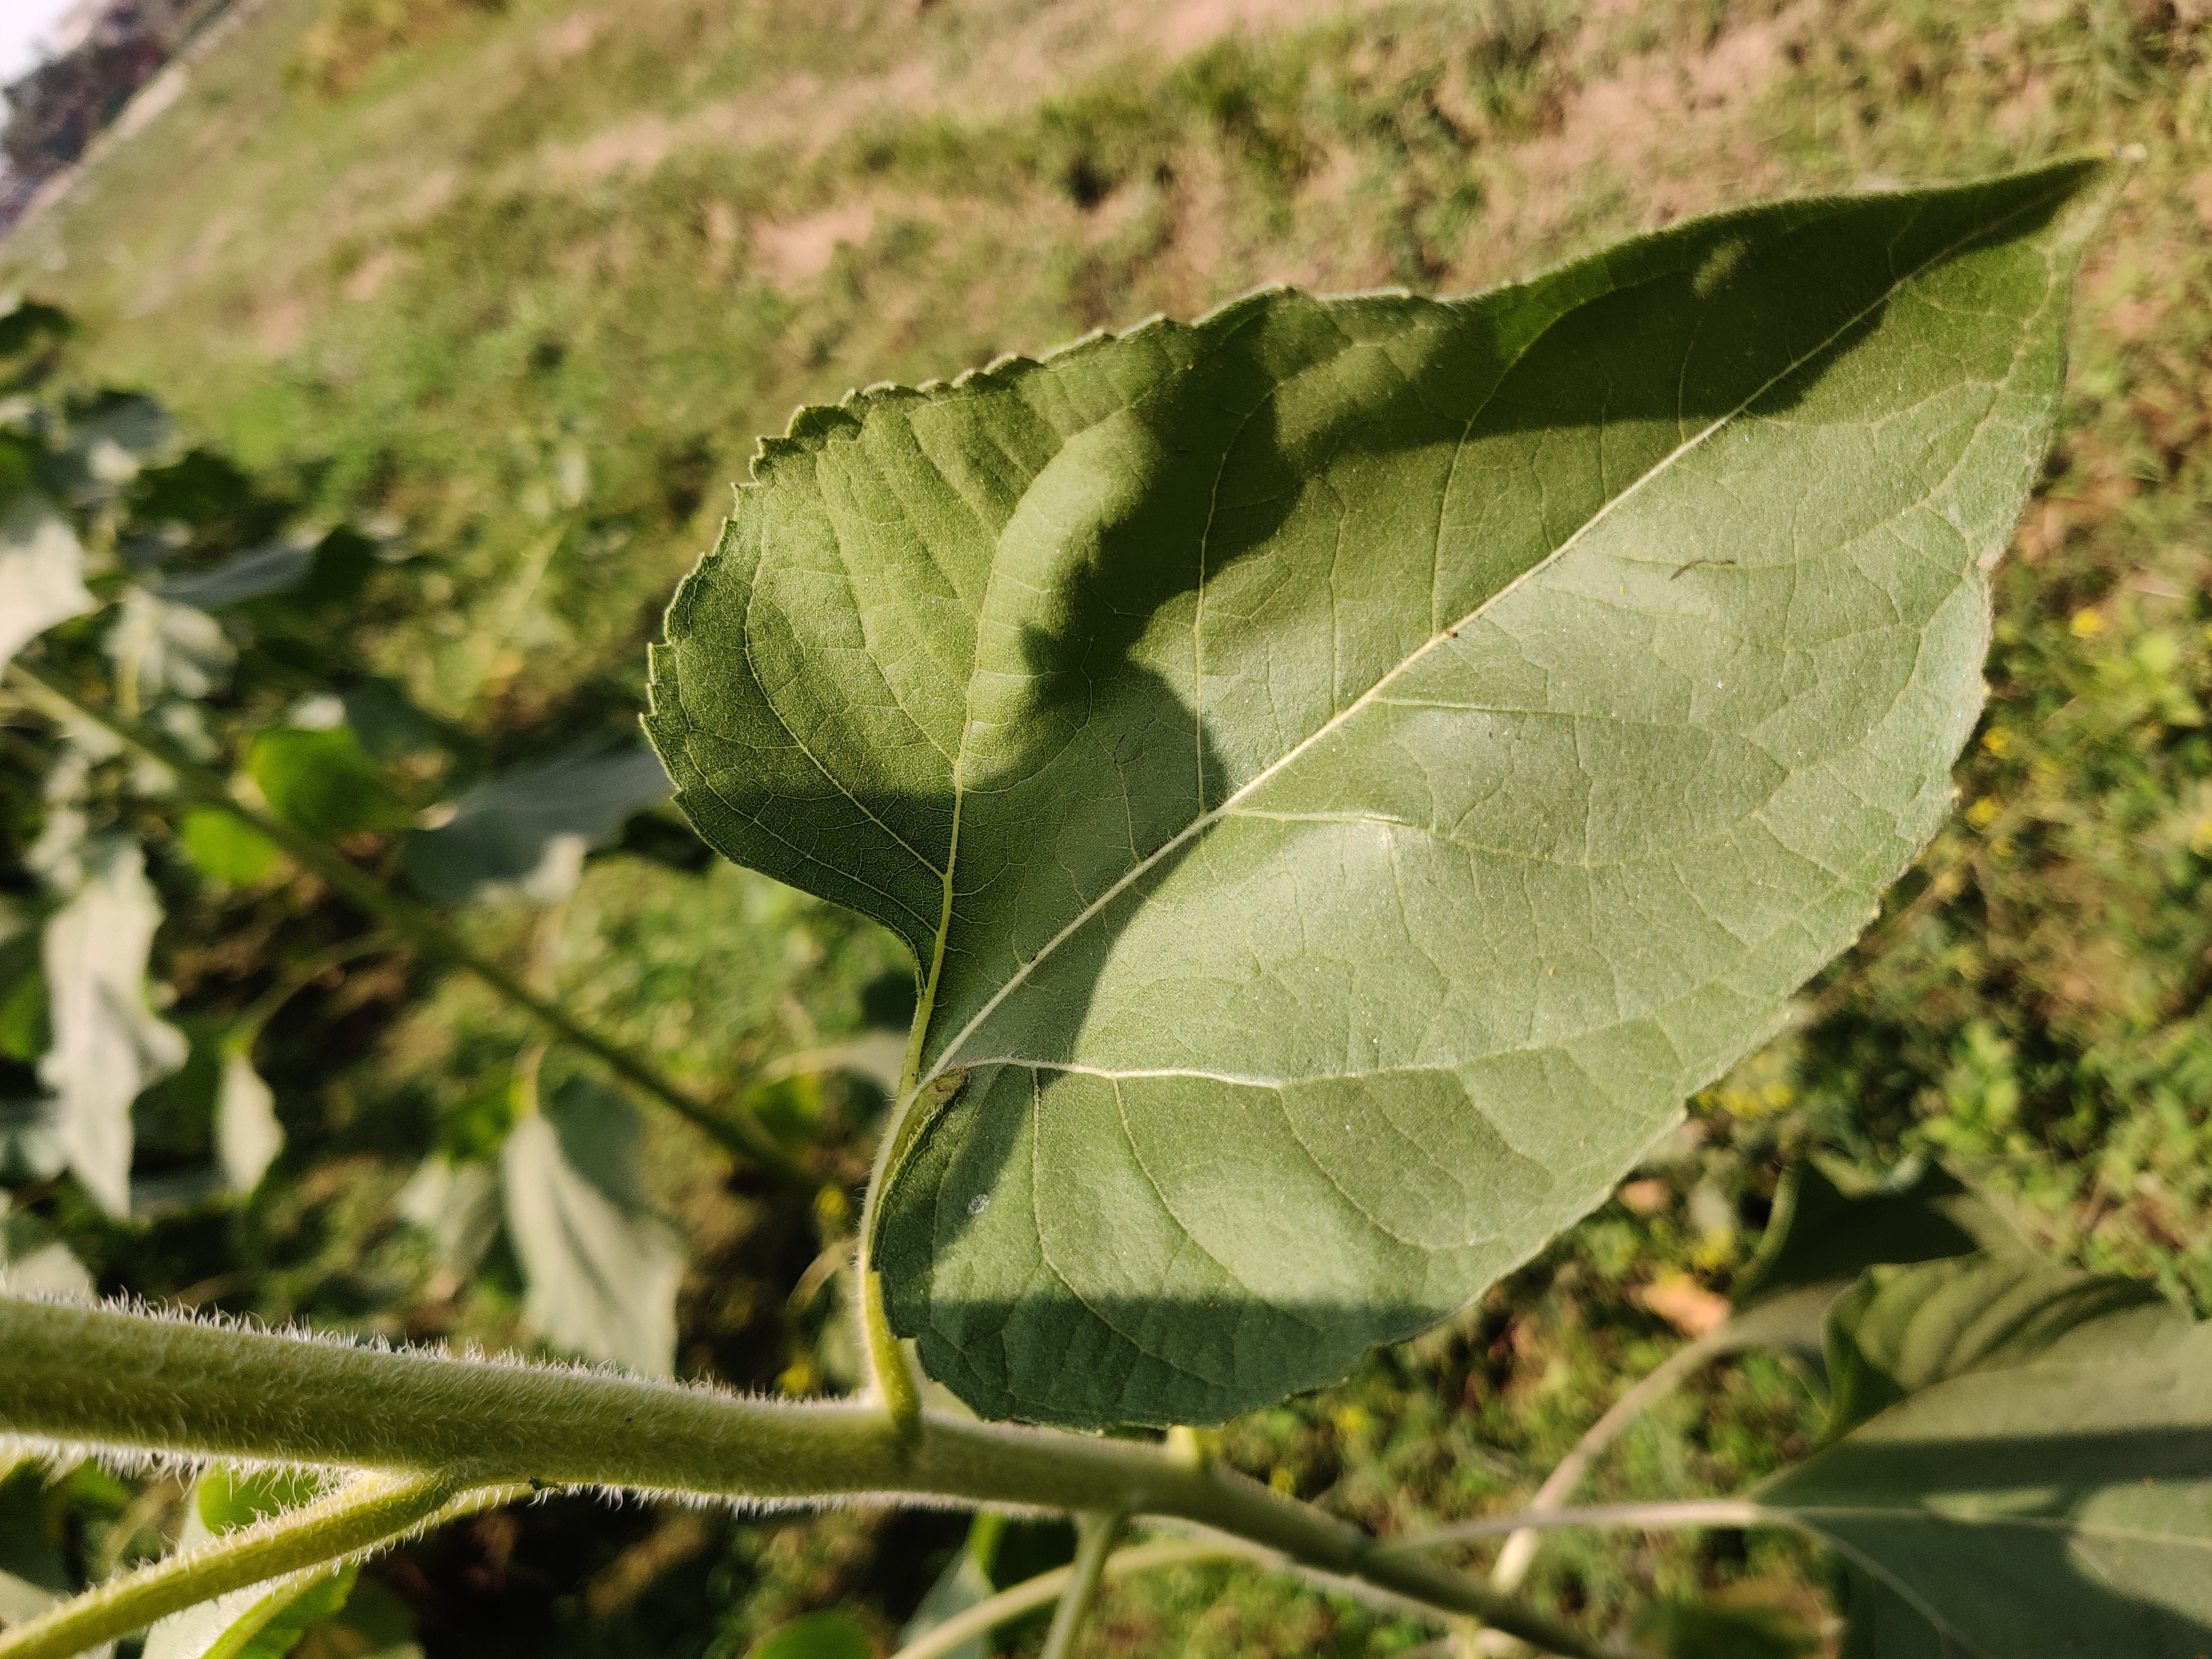
Label: Fresh_leaf